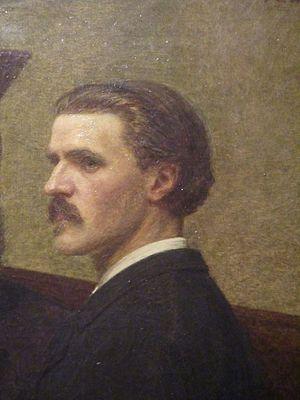
Portrait de Vincent d'indy: détail du tableau Autour du piano.
Paul, Marie, Théodore, Vincent d'Indy, né à Paris le 27 mars 1851 et mort dans la même ville le 2 décembre 1931, est un compositeur français et un enseignant prolifique. Il fut un des créateurs de la Schola Cantorum de Paris.